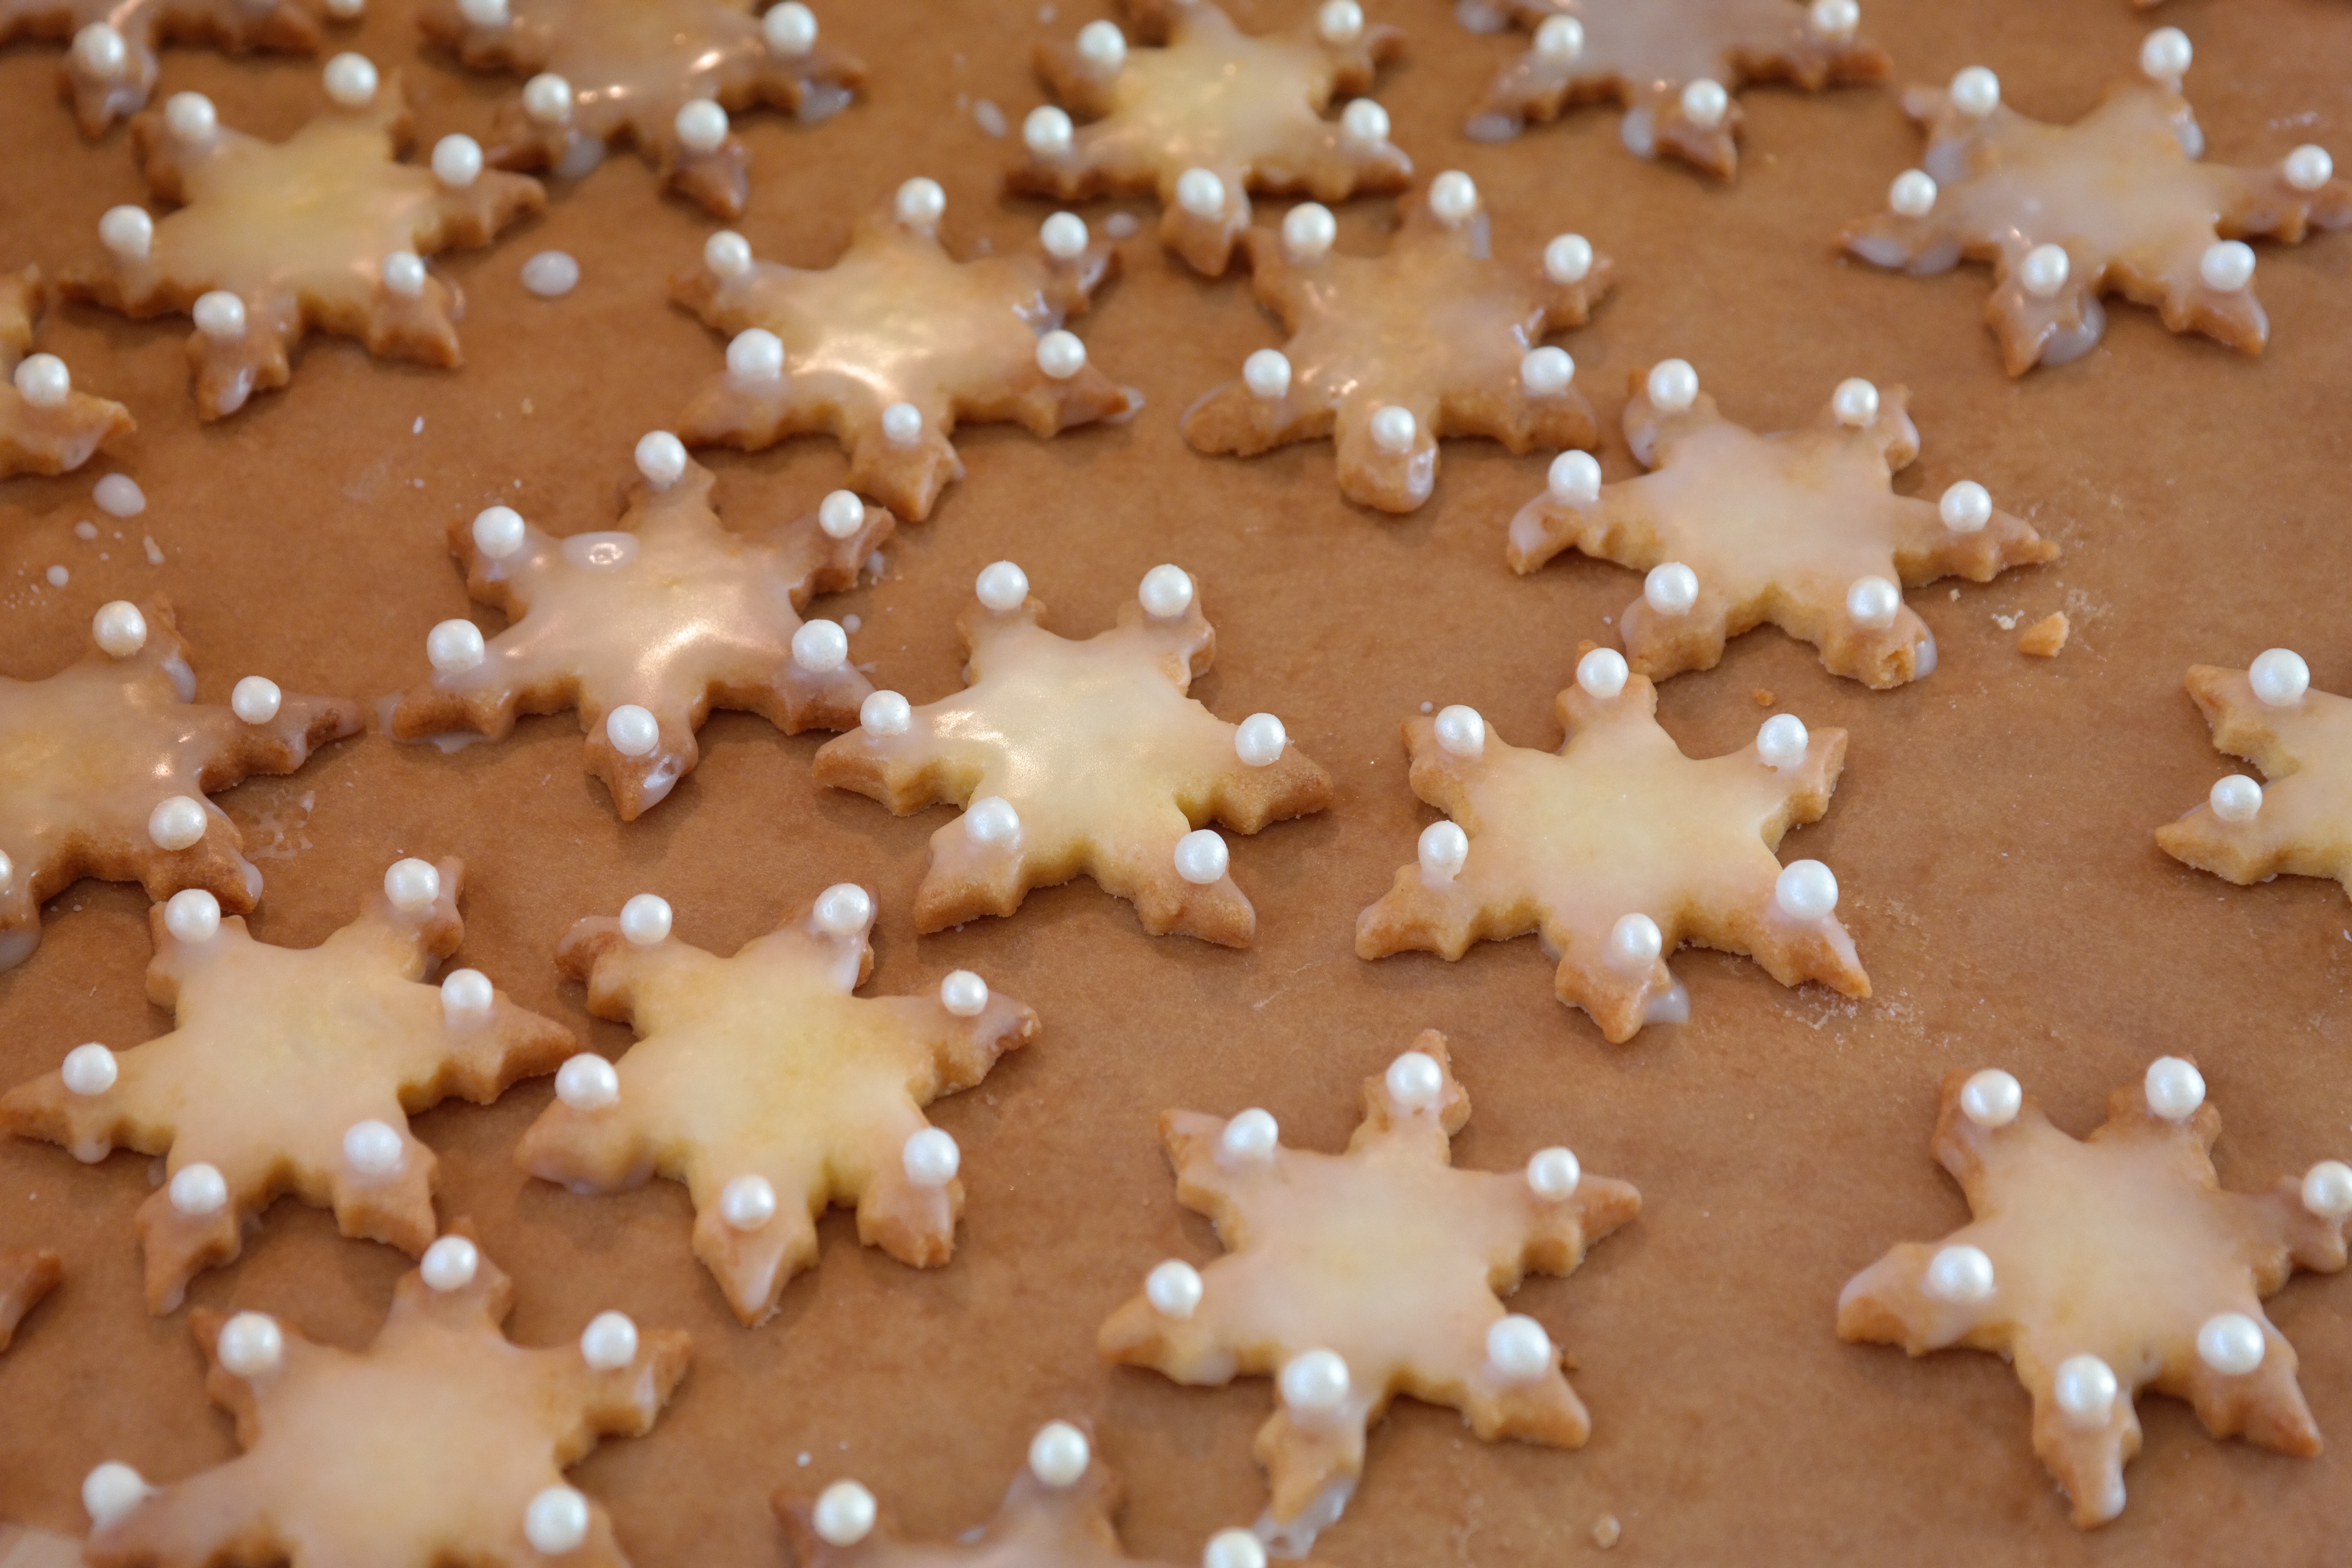
sweet, star, food, baking, christmas, cookie, dessert, delicious, ornament, cookie cutter, bake, christmas cookies, christmas time, cookies, icing, decorated, gingerbread, beads, form, baked goods, small cakes, nibble, ausstecherle, asterisk, coring alder dough, snack food, cookies and crackers